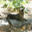
Label: cat